Postage stamps and postal history of Syria

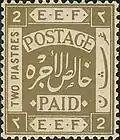
A mint stamp of the Egyptian Expeditionary Force available at EEF post offices in Syria

Syria was part of the Ottoman Empire until the defeat of the Ottomans in the First World War and an extensive network of Imperial Ottoman post offices operated in the region. A French post office operated between 1852 and 1914, and an Egyptian office at Latakia from 1870 to 1872. Syria used the stamps of the Ottoman Empire from 1883 until 1919.